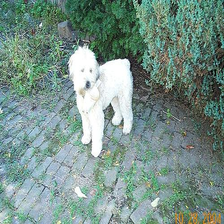
Species: dog
Breed: wheaten terrier